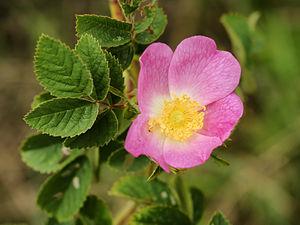
Fleur de Rosa tomentosa à proximité de Ter Yde, Oostduinkerke (Belgique)